Milan Tepić

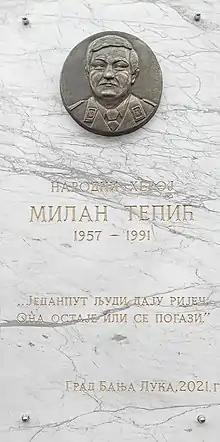
Plaque in Banja Luka commemorating people's hero Milan Tepić

Milan Tepić (26 January 1957 – 29 September 1991) was a major in the Yugoslav People's Army during the Croatian War of Independence.